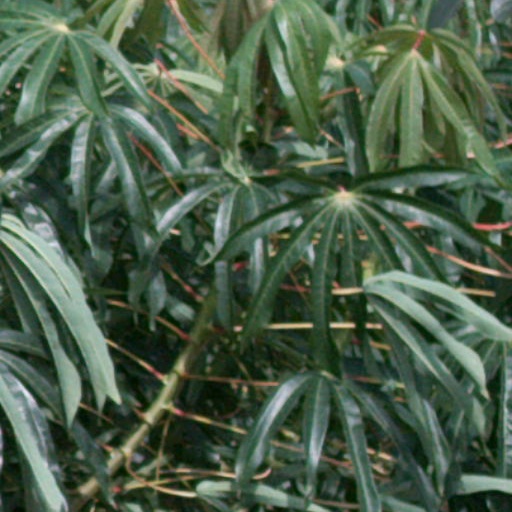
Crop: cassava